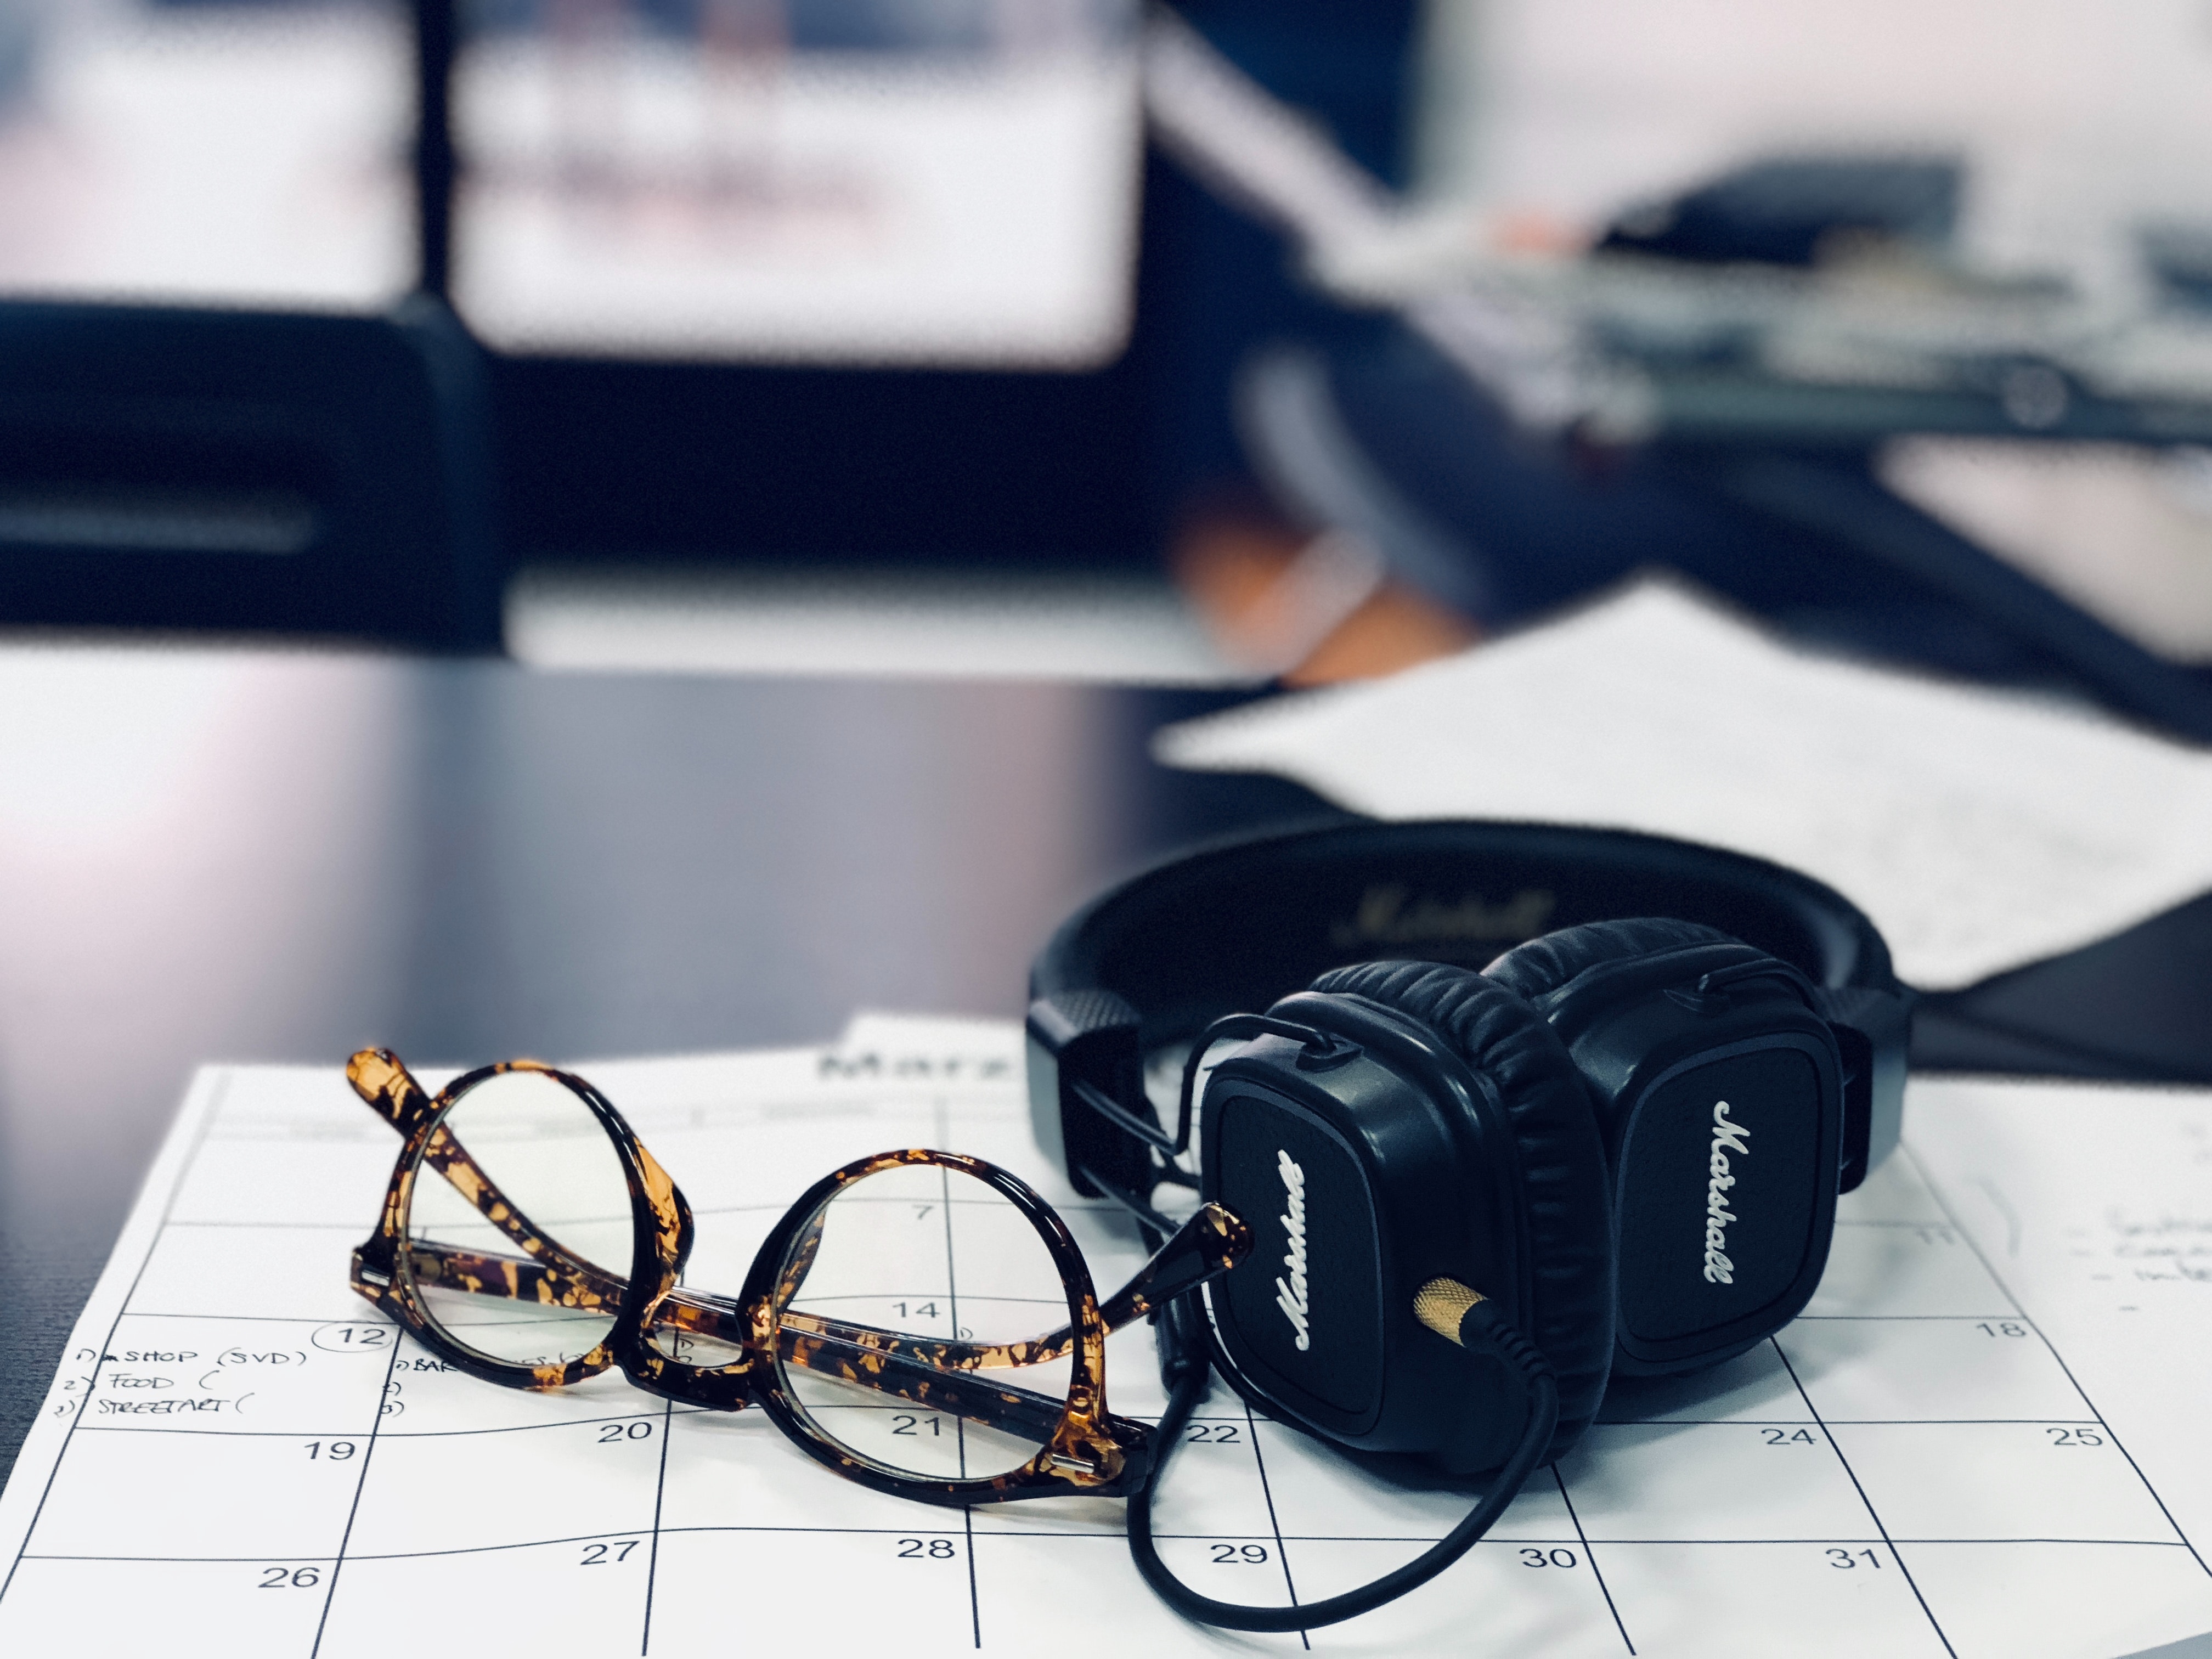
eyewear, glasses, headphones, audio equipment, gadget, headset, technology, electronic device, sunglasses, Material property, personal protective equipment, wire, goggles, photography, electronics, fashion accessory, vision care, ear